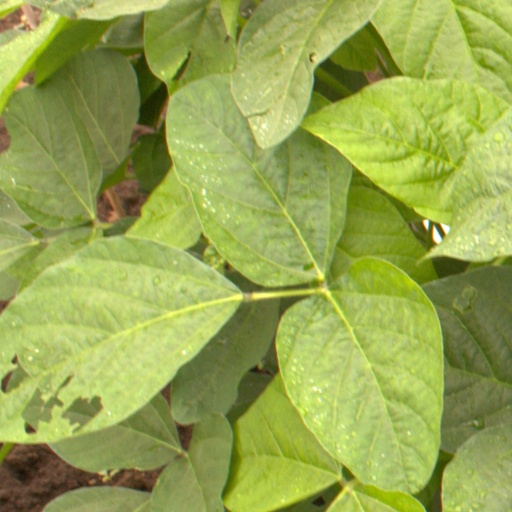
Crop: soybean